Constitution of the Republic of China

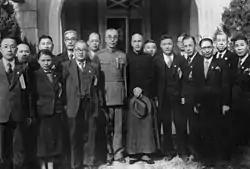
Seventeen National Assembly delegates elected to represent Taiwan Province in a photo with then President Chiang Kai-shek in 1946

A number of criticisms have been leveled at the constitution by supporters of Taiwan independence. Until the 1990s when the Democratic Progressive Party (DPP) joined the Kuomintang (KMT) in amending the constitution, the document was considered illegitimate by pro-independence advocates because it was not drafted in Taiwan; moreover, they deemed Taiwan to be sovereign Japanese territory until ceded in the San Francisco Peace Treaty effective 28 April 1952. Pro-independence advocates have argued that the Constitution was never legally applied to Taiwan because Taiwan was not formally incorporated into the ROC's territory through the National Assembly as per the specifications of Article 4. Though the constitution promulgated in 1946 did not define the territory of the Republic of China, while the draft of the constitution of 1925 individually listed the provinces of the Republic of China and Taiwan was not among them, since Taiwan was part of Japan as the result of the Treaty of Shimonoseki of 1895. The constitution also stipulated in the Article I.4, that "the territory of the ROC is the original territory governed by it, unless authorized by the National Assembly, can not be altered."